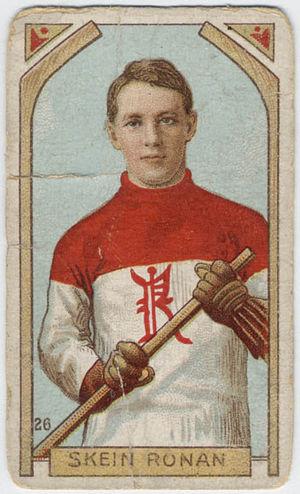
Carte de hockey de Skene Ronan dans l'uniforme de Renfrew issue d'un paquet de cigarettes, recto. Le verso est File:Skene Ronan hockey card 1 back.jpg.
Erskine Ronan, surnommé Skene, était un joueur de hockey sur glace.
La saison 1911-1912 est la troisième saison de l'Association nationale de hockey. Après deux saisons, les O'Brien mettent fin aux opérations de Creamery Kings de Renfrew ce qui fait qu'il ne reste plus que quatre équipes dans l'ANH qui est concurrencée par la nouvelle l'Association de hockey de la Côte du Pacifique. Les Bulldogs de Québec, dans leur deuxième saison, finissent en-tête et sont récompensés par le Trophée O'Brien. Ils gagnent par la suite la Coupe Stanley.